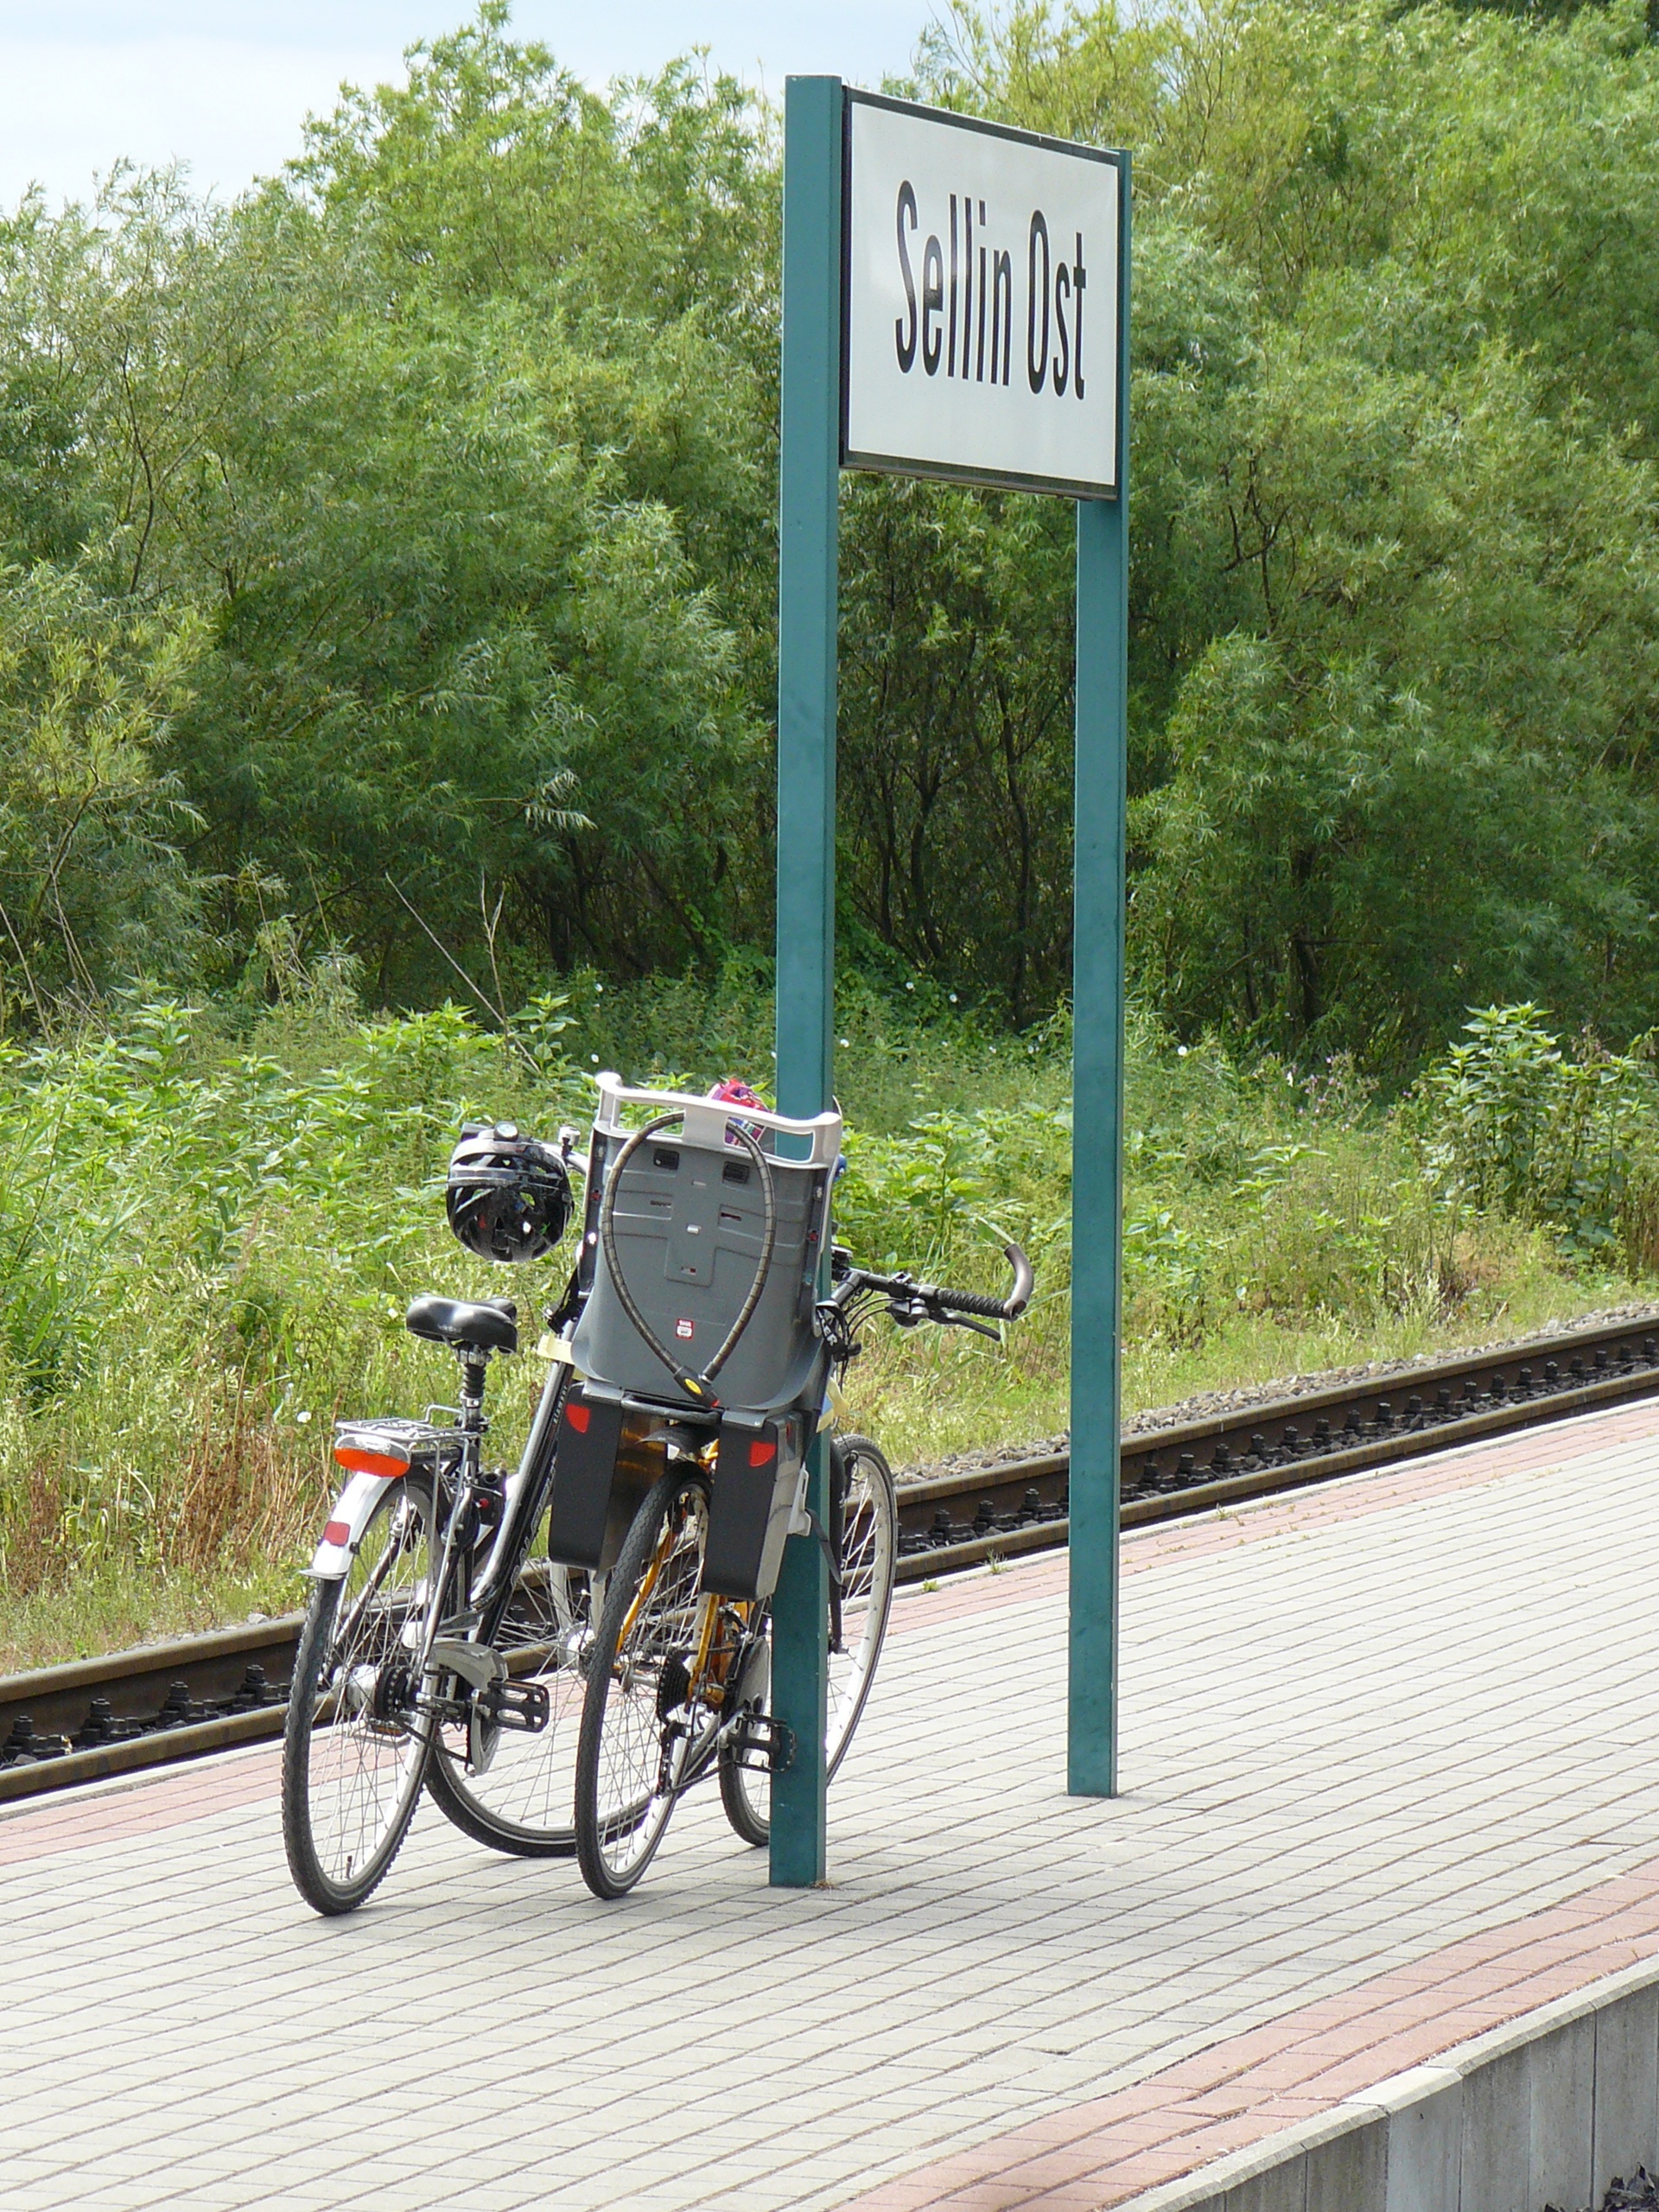
bicycle, train, travel, transport, vehicle, holiday, romance, lane, sports equipment, cycling, wanderlust, away, seemed, distant, gleise, railroad tracks, railway rails, railway embankment